Vehicle registration plates of Cameroon

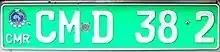
Cameroonian diplomatic license plates

The diplomatic license plates are encoded as belonging to a specific country or organization. For missions, codes are used in the range of 2–99, and for international organizations, the codes are in the range of 102–199.